Mining industry of the Central African Republic

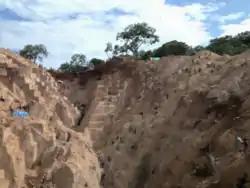
Ndassima gold mine in Ouaka, 2014

The Central African Republic's mineral resource endowment includes copper, diamond, gold, graphite, ilmenite, iron ore, kaolin, kyanite, lignite, limestone, manganese, monazite, quartz, rutile, salt, tin, and uranium. Of these commodities, only diamond and gold were produced in 2006 - subsistence farming was the mainstay of the economy.